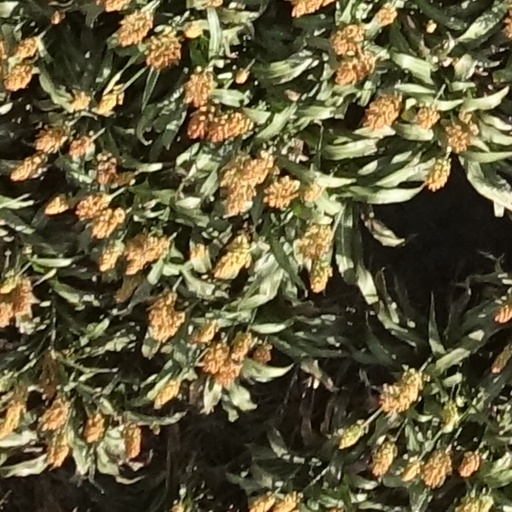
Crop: sorghum